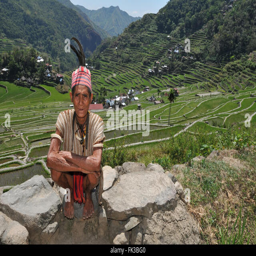
indigenous senior citizen of the mountains